Jambukeswarar Temple, Thiruvanaikaval

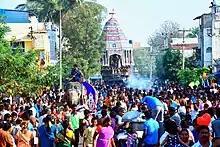
The Thiruvanaikaval Ther (Car festival), carying the processional idol of Jambukeswarar.

The temple is maintained and administered by the Hindu Religious and Charitable Endowments Department of the Government of Tamil Nadu.